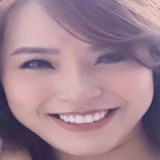
ca sĩ Hải Băng